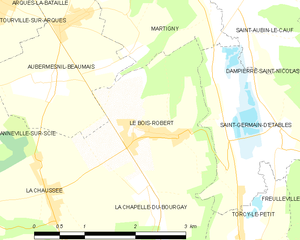
Carte des communes françaises Le Bois-Robert